Lockharts of Lee

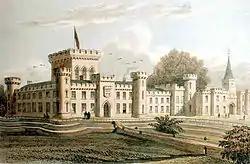
Lee Castle (shown as reconstructed in the 19th century), seat of the Lockharts of Lee from the 13th century to 2004.

The Lockharts of Lee are a Lanarkshire family that trace their descent from Sir Simon Locard. The family estate is the barony of Lee, centred on Lee Castle near Lanark, originally built around 1272 but much expanded in the 19th century.